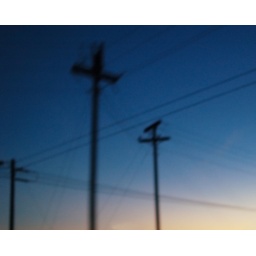
Driving home to DJ and Myla's house in Dripping Springs, TX after visiting Enchanted Rock.